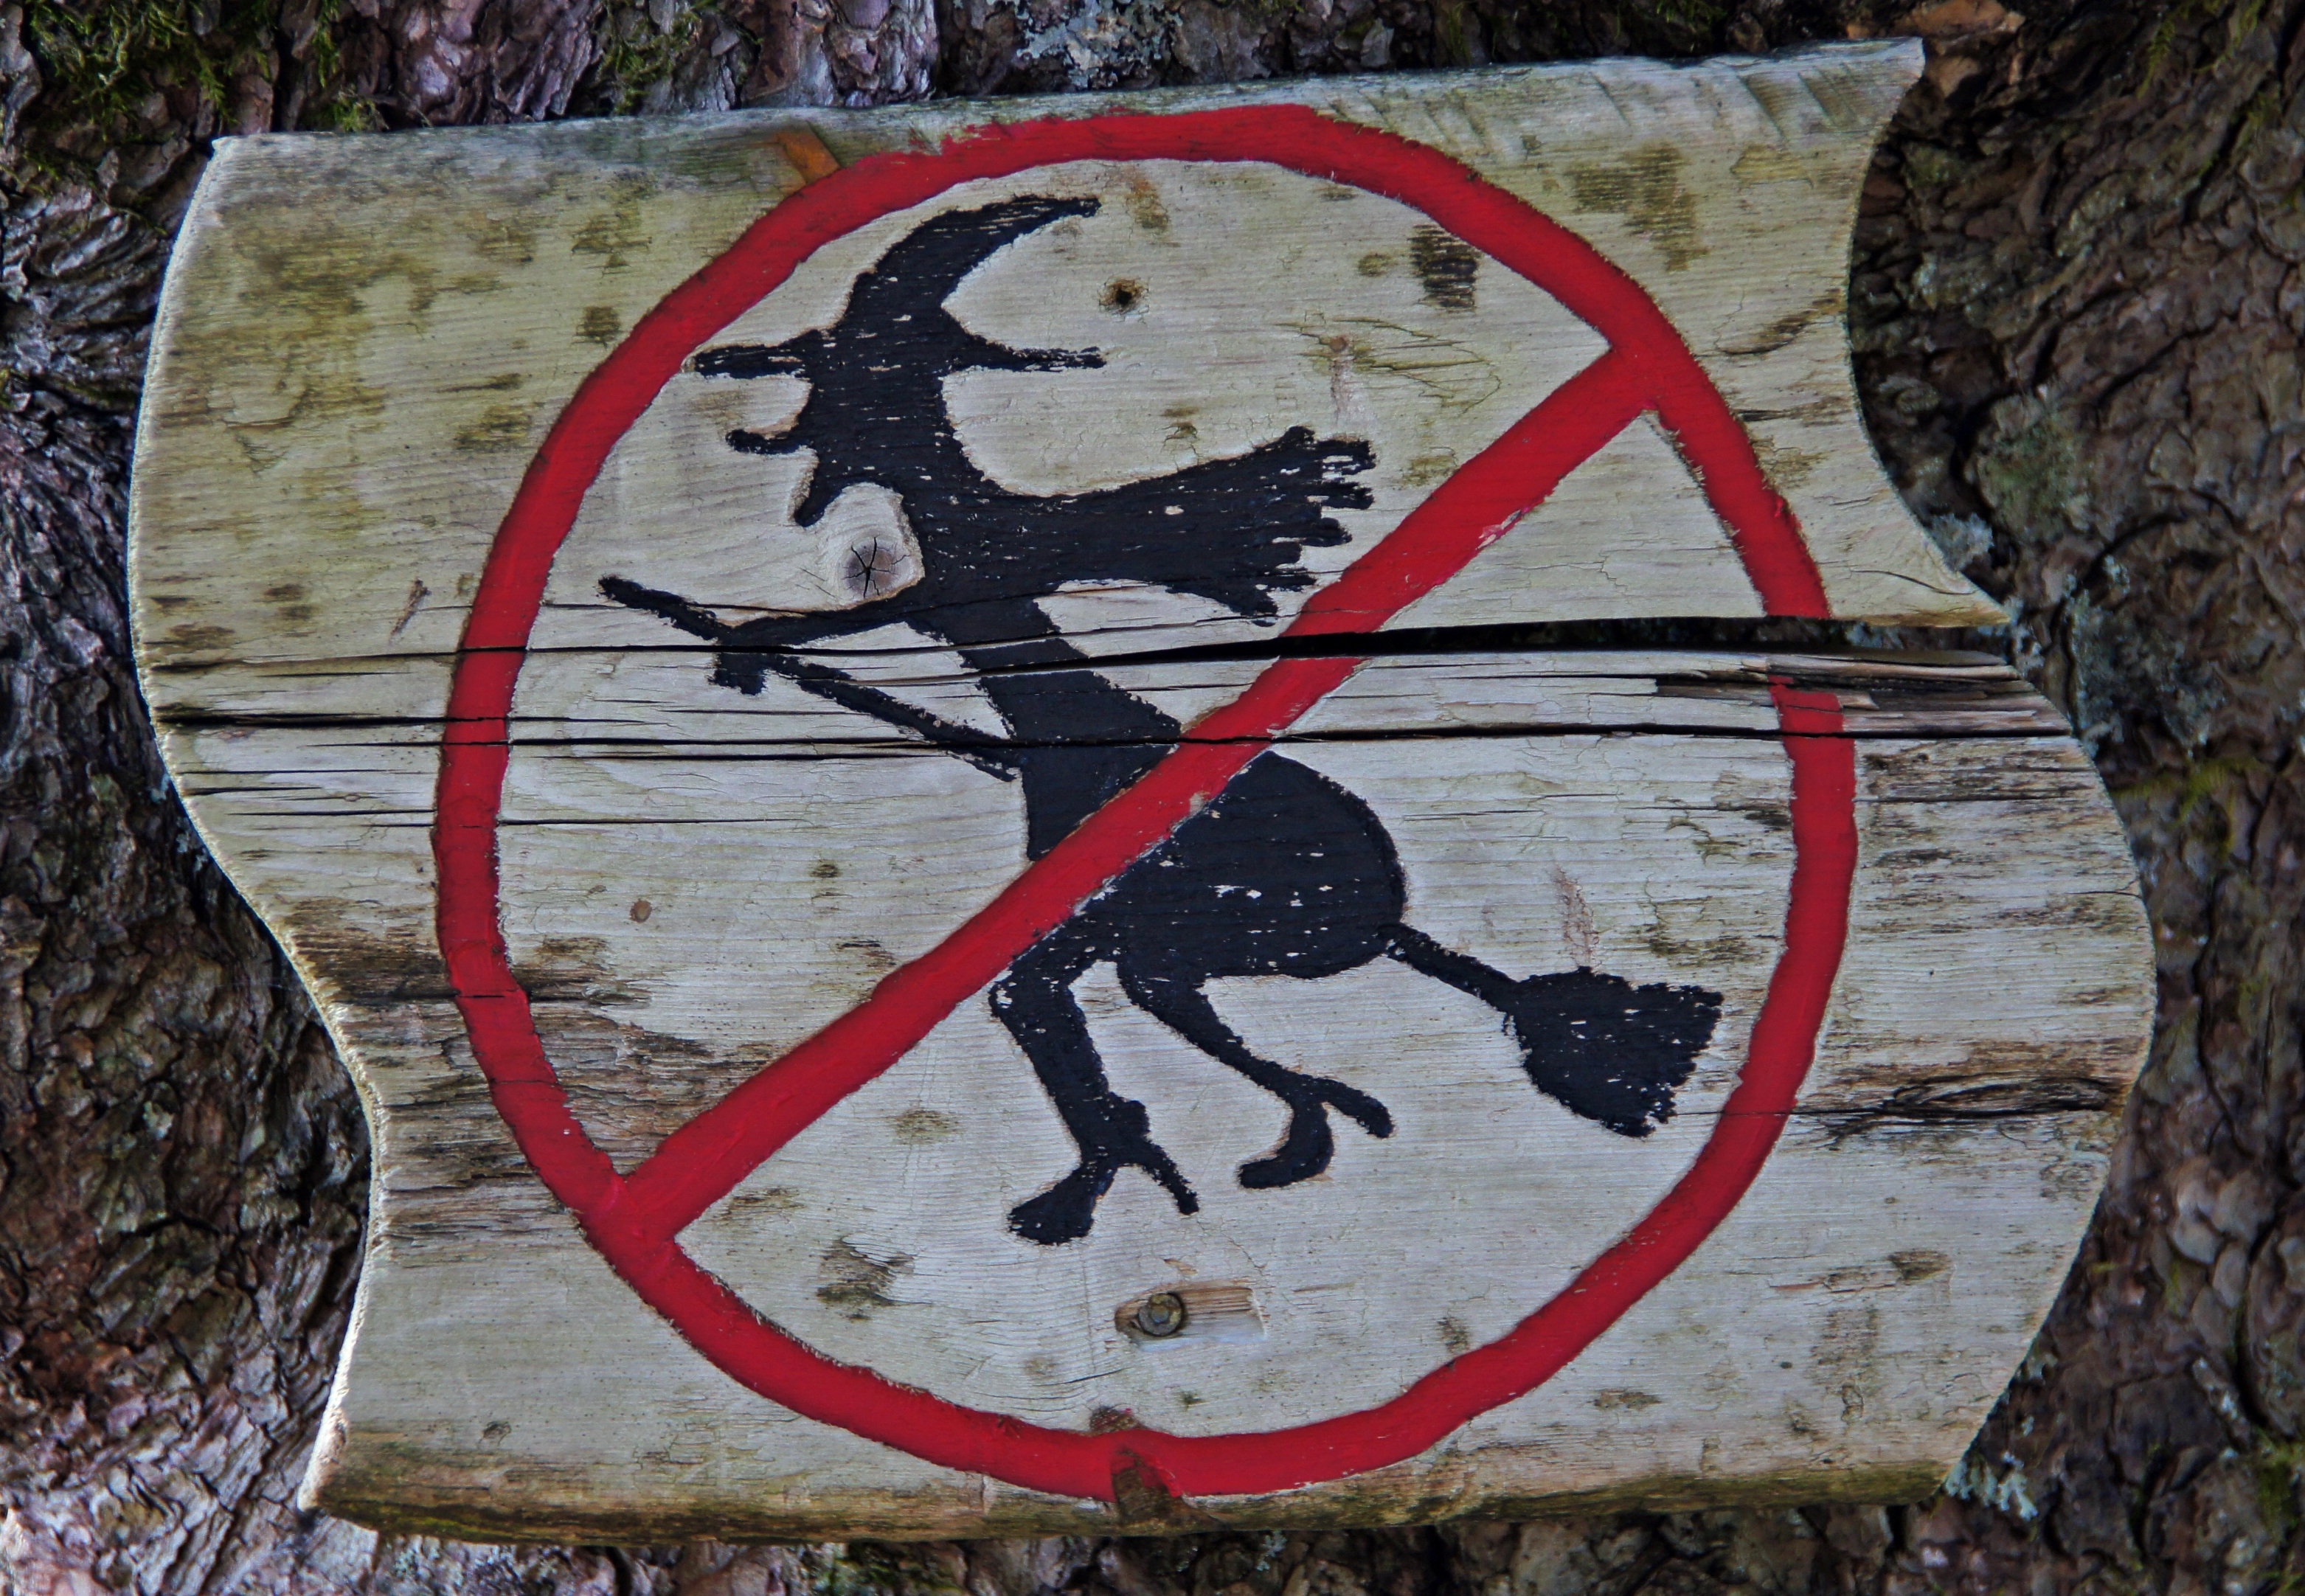
sign, graffiti, street art, art, prohibited, shield, funny, humor, norway, scandinavia, witches, witch prohibition, flight ban